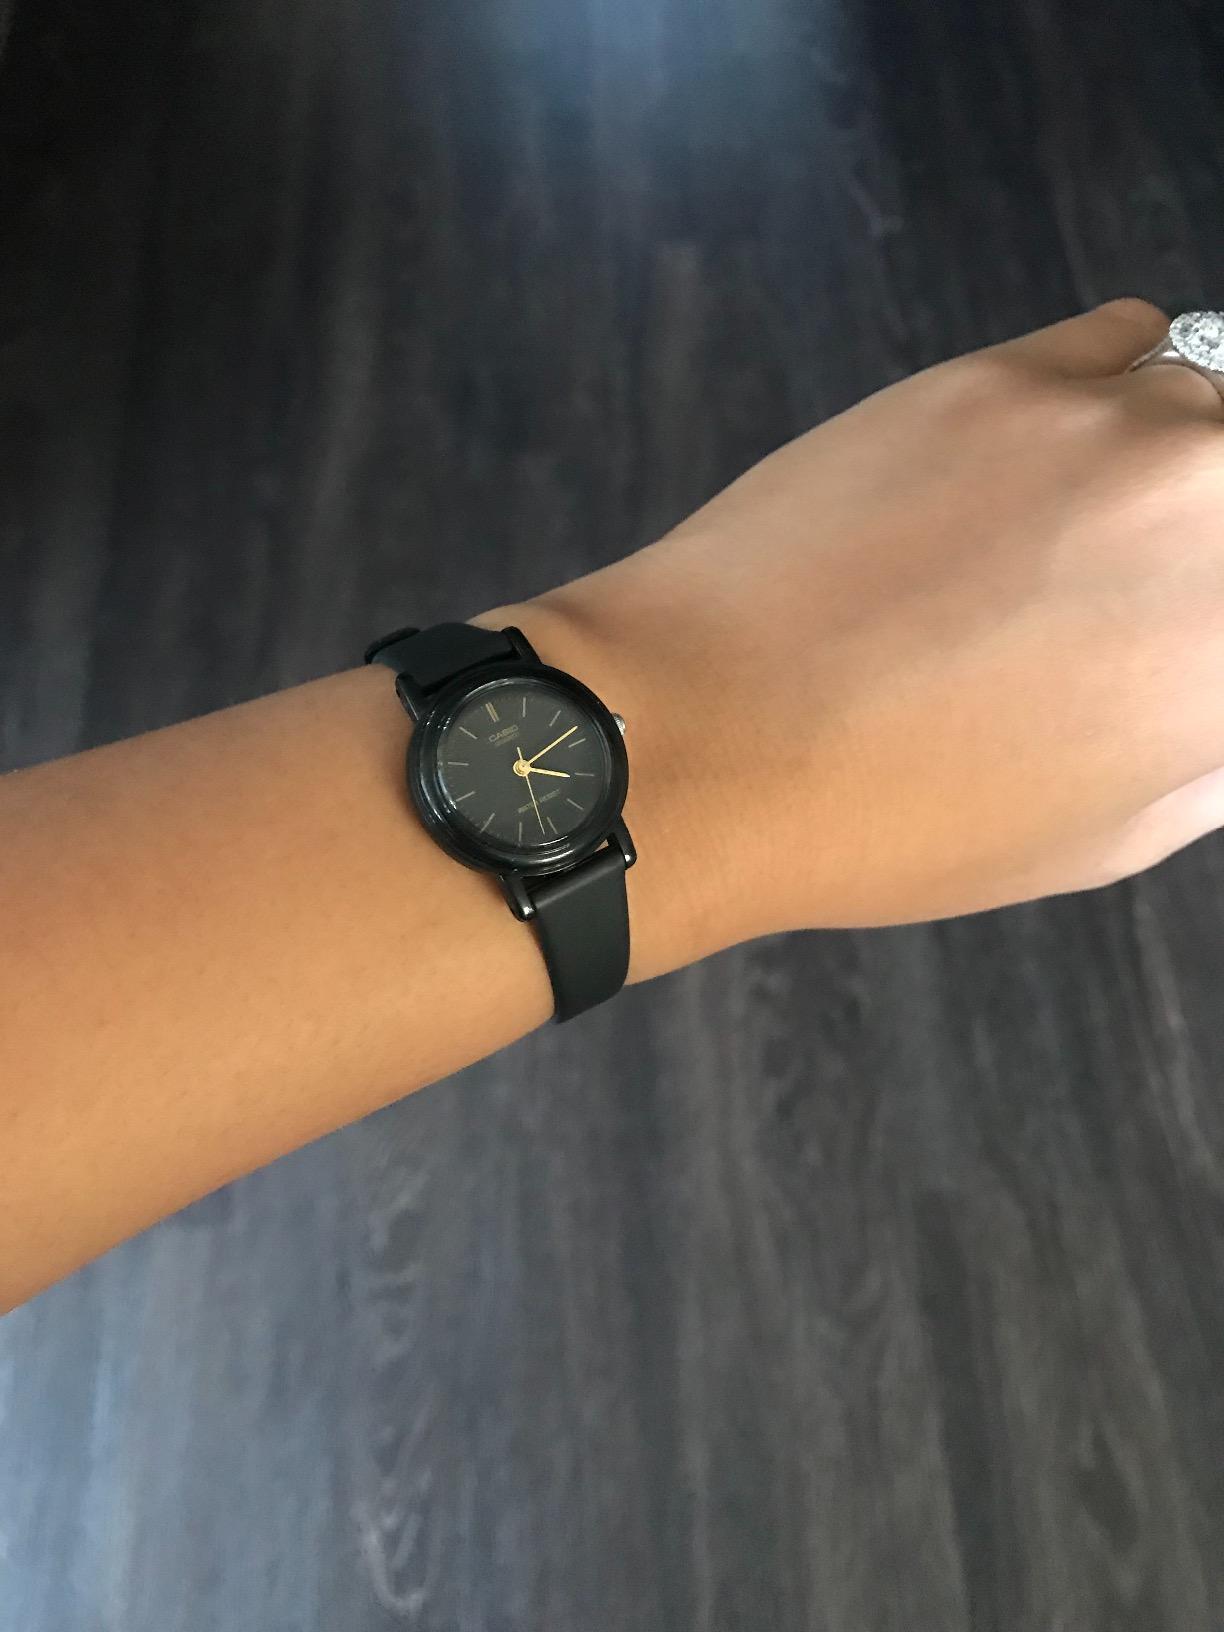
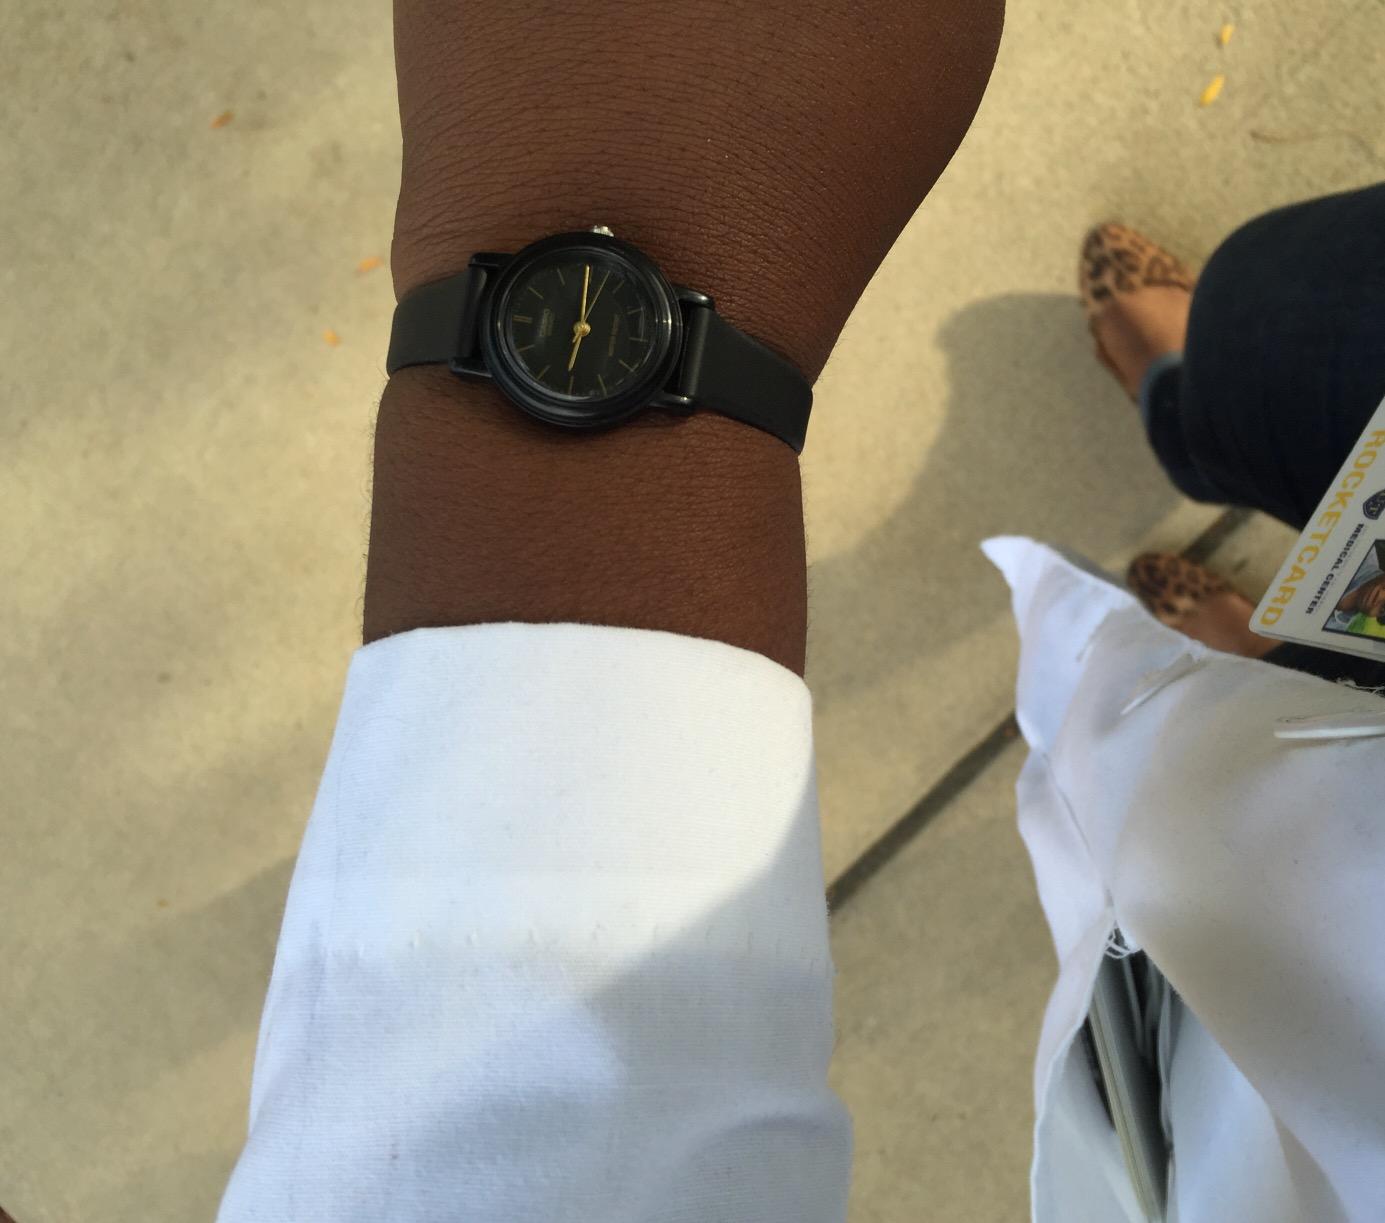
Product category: accessories_watch
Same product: yes